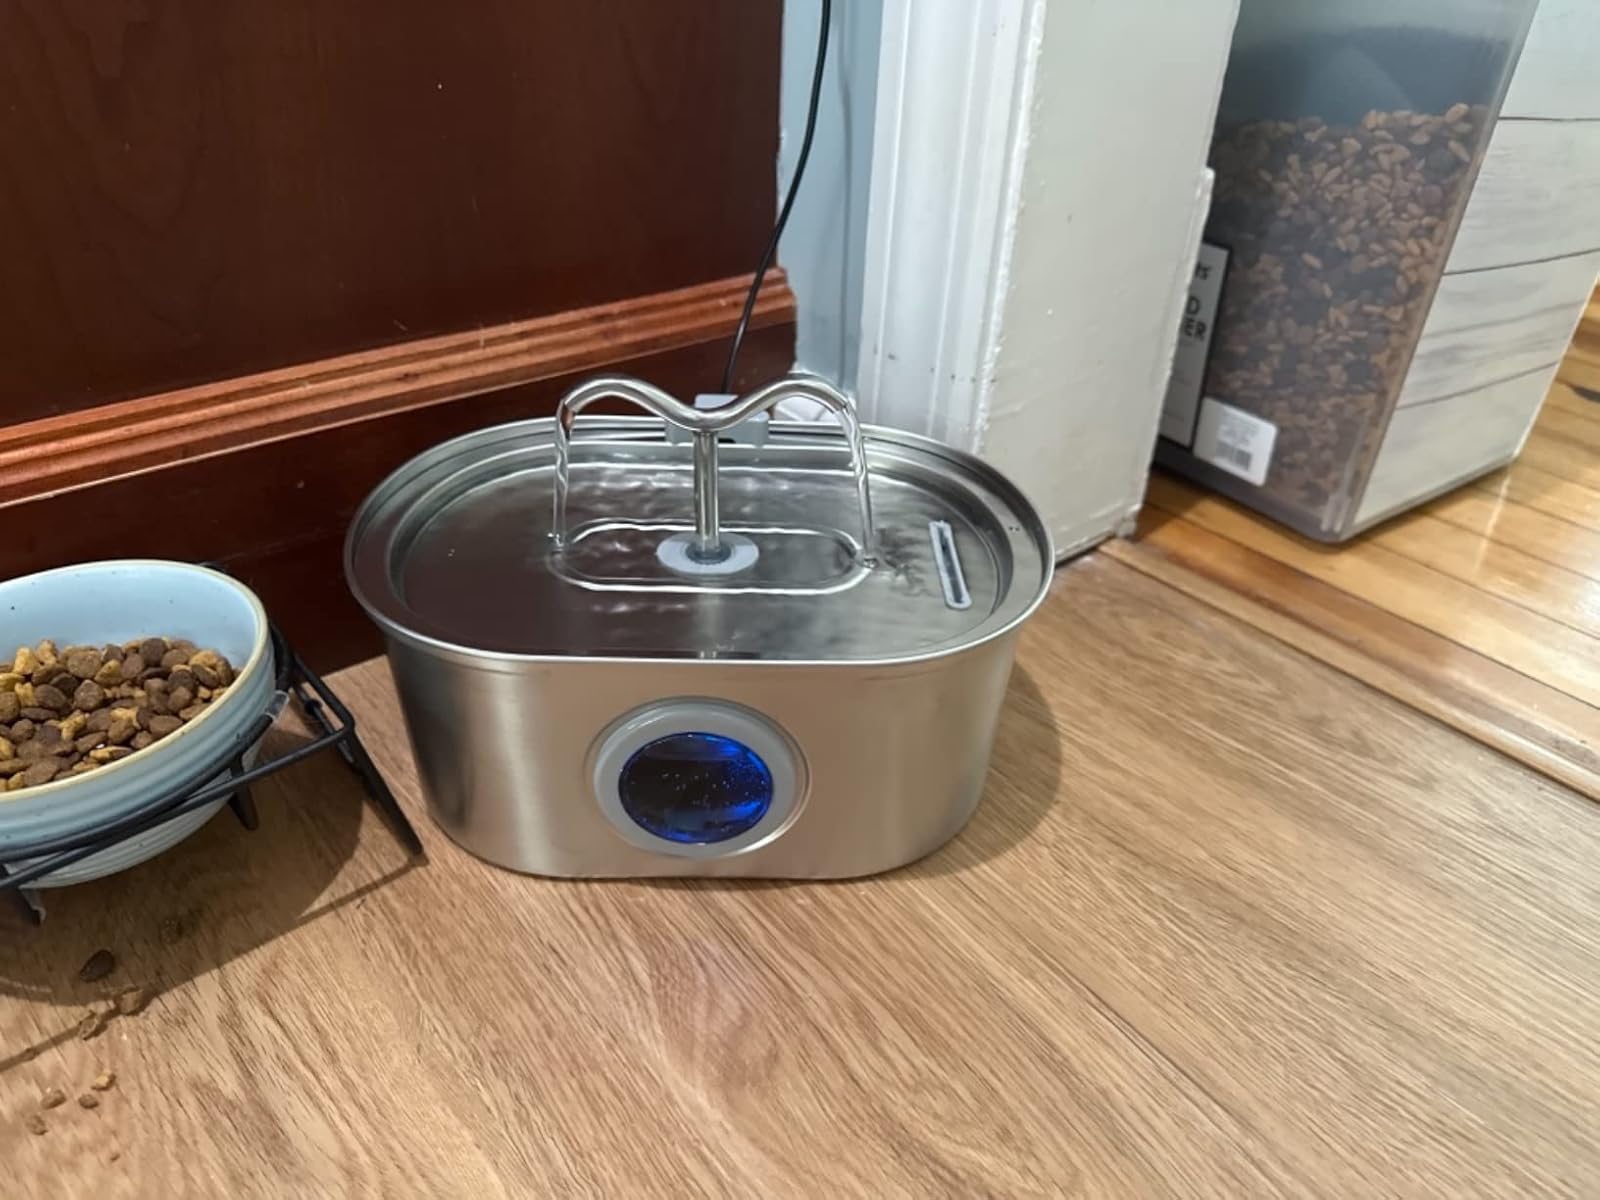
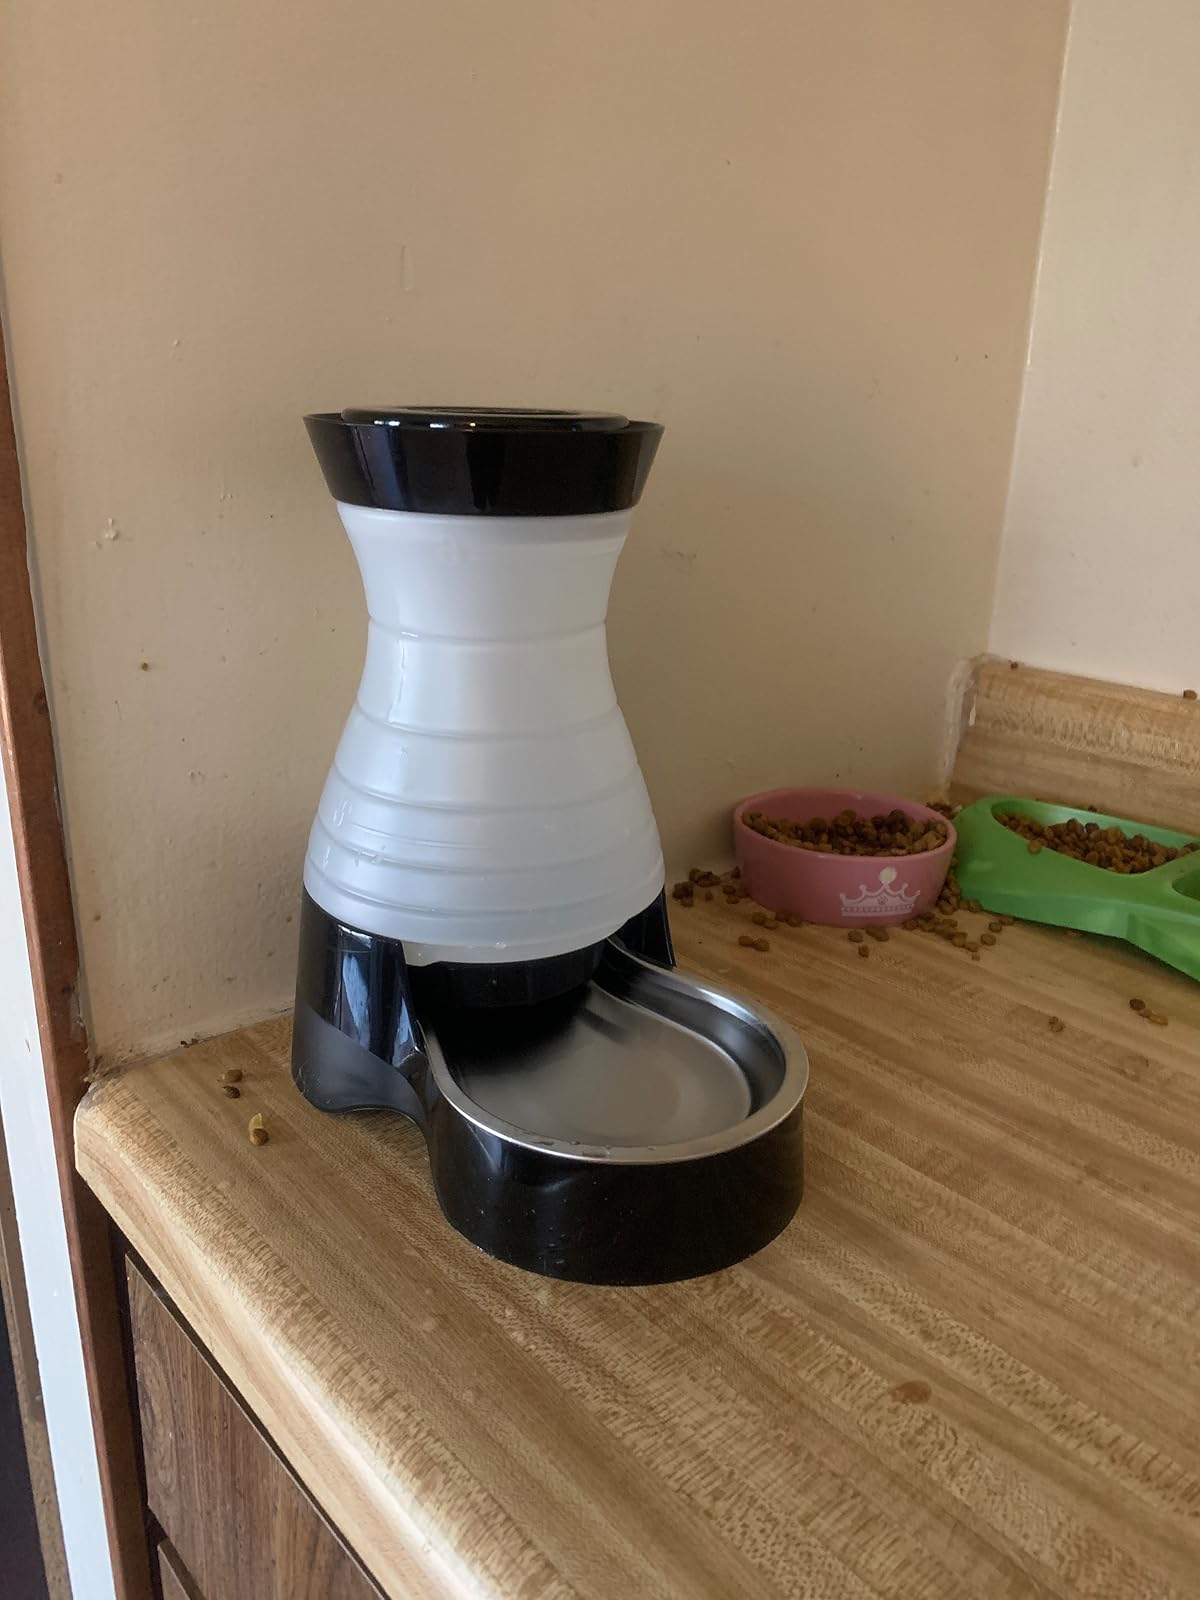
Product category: items_bowl
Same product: no